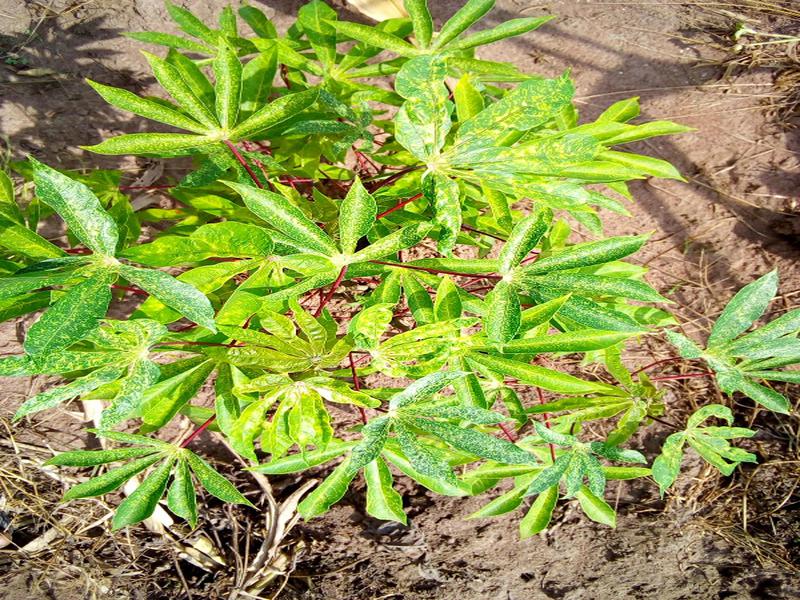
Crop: cassava
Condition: green_mottle